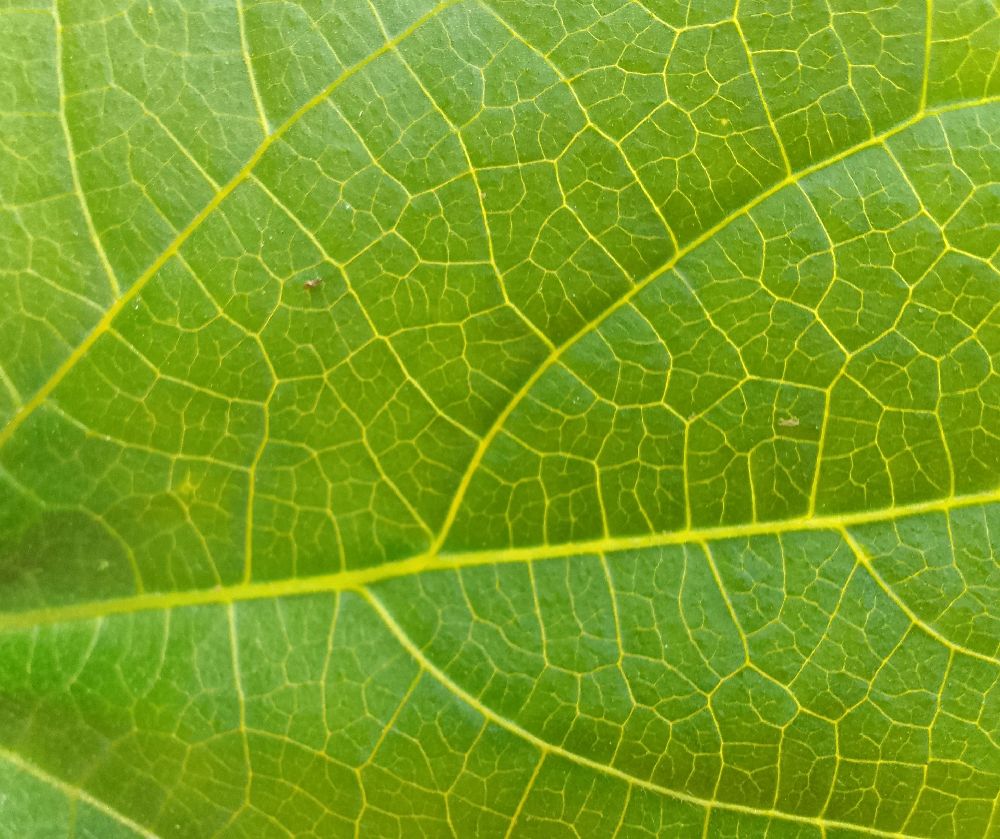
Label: healthy